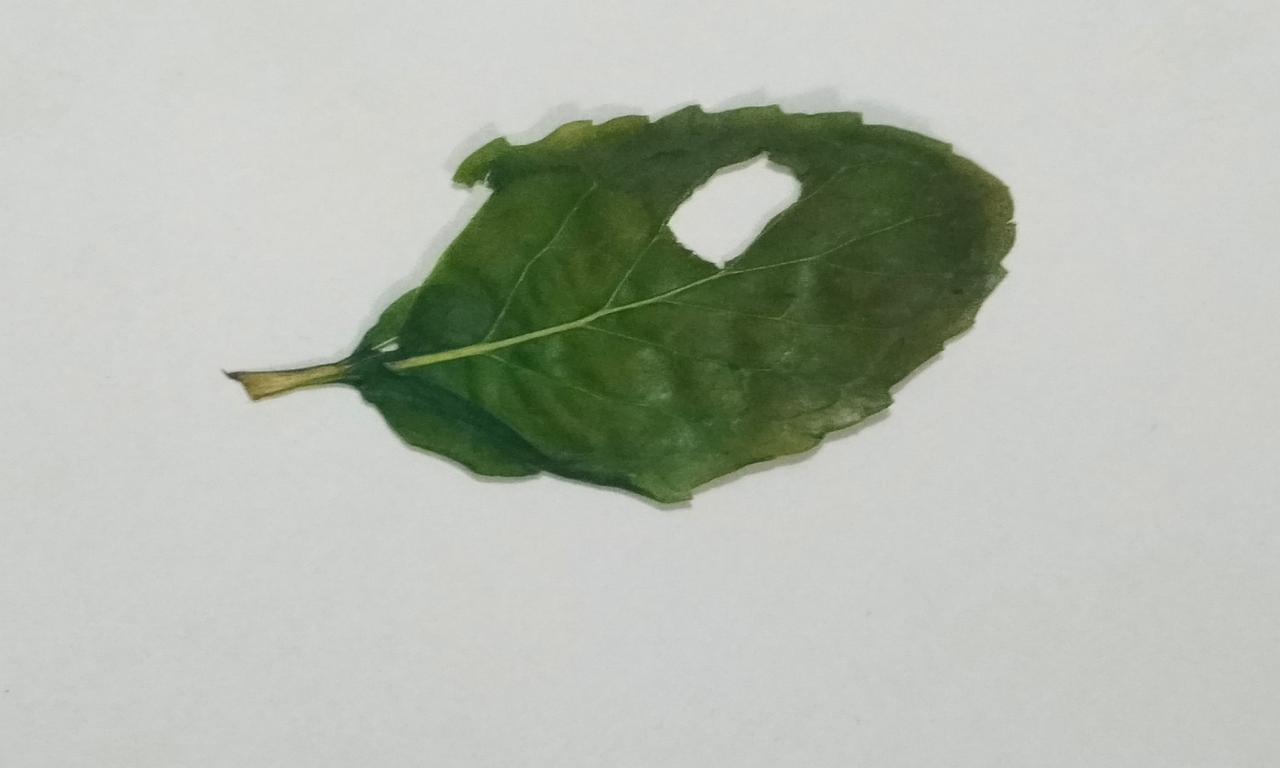
Label: Dried